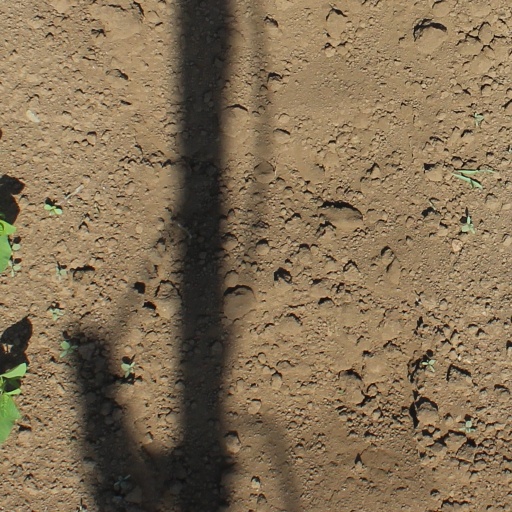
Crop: soybean